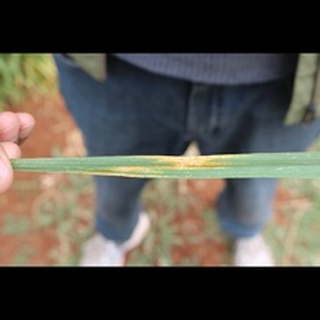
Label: wheat_black_rust